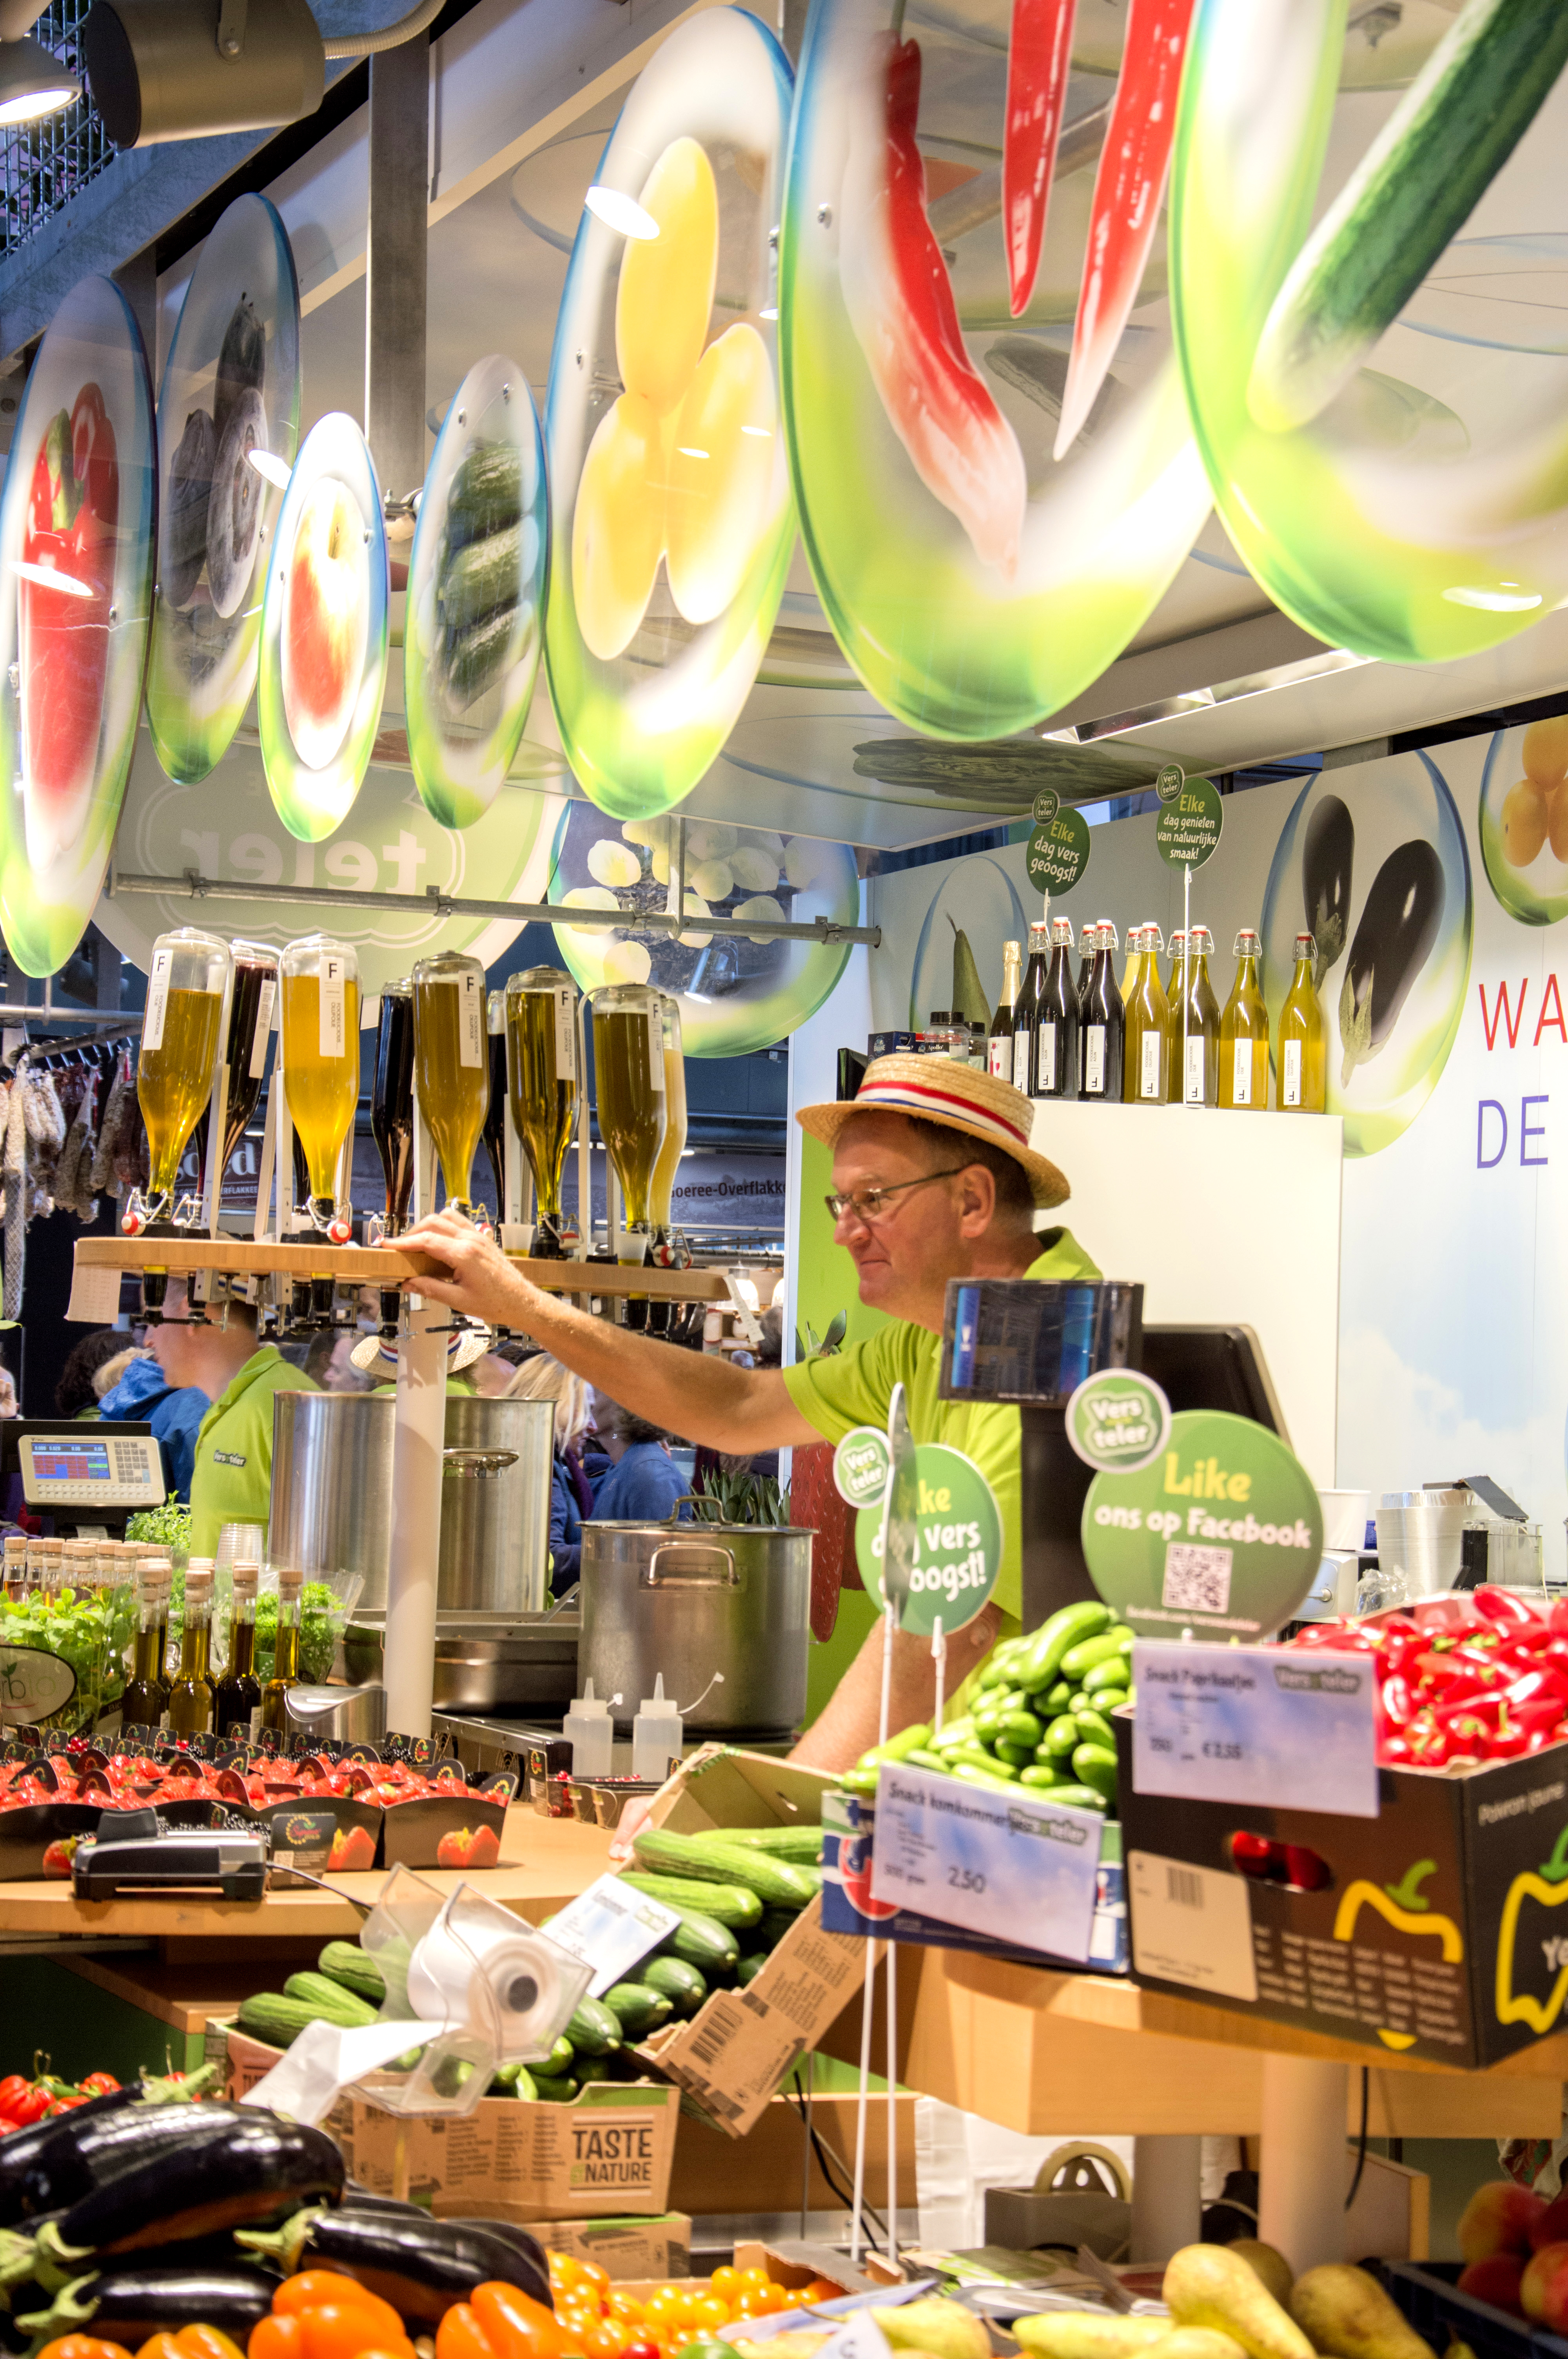
outdoor, architecture, photography, van, building, photo, meal, food, nikon, fast food, holland, nederland, netherlands, rotterdam, de, dutch, outdoorphotography, picture, photograph, supermarket, fotos, foto, fotografie, pd, grocery store, retail, paulvandevelde, pdvandevelde, padagudaloma, dordrecht, nederlandinfotos, eventphotography, evenementenfotografie, pvdvfotografie, pdvandeveldedordrecht, nederlandsefotografie, dutchphotogaraphy, totallydutch, fotografienederland, hollandsefotografie, fotografieholland, velde, demarkthal, sense